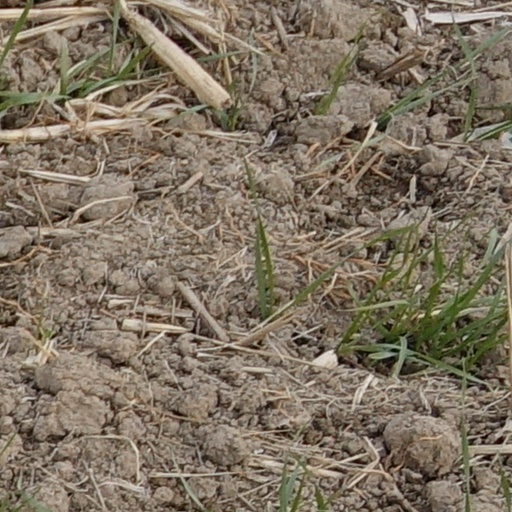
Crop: wheat